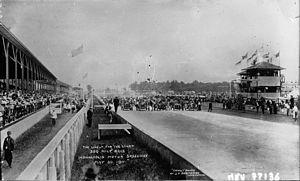
La course d'Indianapolis.
La première édition des 500 miles d'Indianapolis, courus sur l'Indianapolis Motor Speedway et organisée le 30 mai 1911, a été remportée par le pilote américain Ray Harroun sur une Marmon.